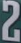
Number: 2